Church of St Peter, Lydford-on-Fosse

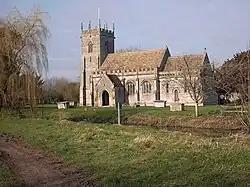

The Church of St Peter in Lydford-on-Fosse, Somerset, England was built in 1846. It is a Grade II* listed building.